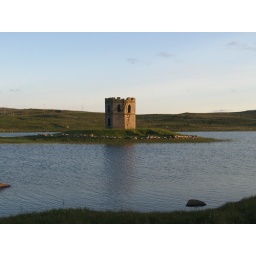
Though bonnie is its likeness, it is a tower without any sense - there is no door in it !